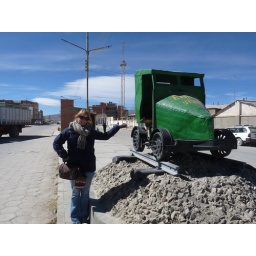
Dee and a train monument in Uyuni